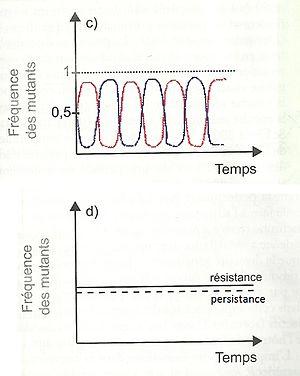
a) Evolution temporelle des fréquences alléliques dans la population persistante/résistante (2 allèles figurés). b) Evolution temporelle de la persistance et de la résistance dans chacune des 2 populations. D'après Thomas, Lefèvre, Raymond (2010) Biologie évolutive. Edition De Boeck
En écologie évolutive, la coévolution antagoniste peut se définir comme étant les conséquences évolutives des interactions écologiques de types hôtes/parasites, proies/prédateurs et de compétition. On peut définir la coévolution comme « un changement évolutif dans un trait des individus d'une population qui survient en réponse à un trait des individus d'une deuxième population et provoque une réaction évolutive de celle-ci ».